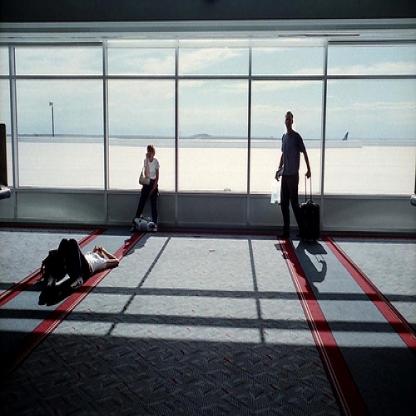
Scene: Indoor